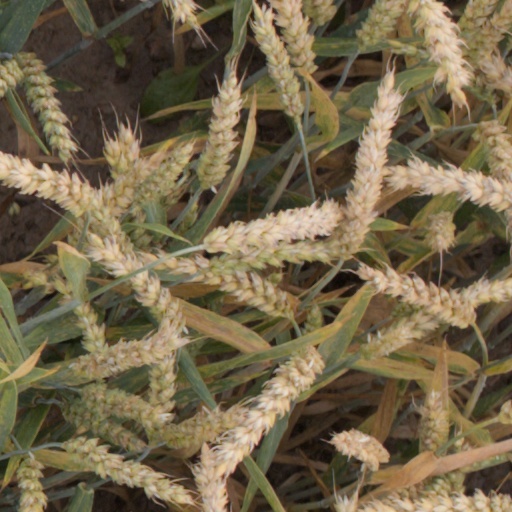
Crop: wheat